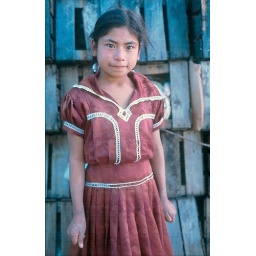
A young Zapoteca wears a brown dress. Her home is in a village in the central valley of Oaxaca Mexico